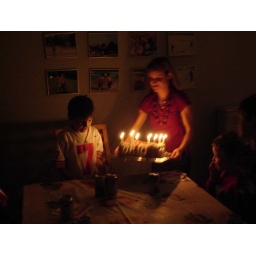
The Cake, by candle light. 7 candles to be exact.